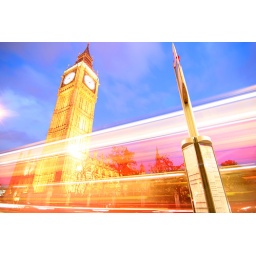
TGV bus flying around the Big Ben